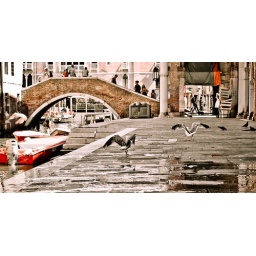
Hungry gulls near the fish market (Venice, Italy)